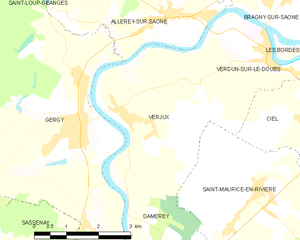
Carte des communes françaises